1972 Sidney Lanier Bridge collapse

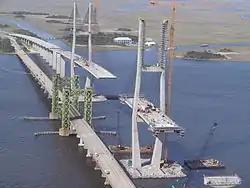

The Sidney Lanier Bridge was a long, four-lane automobile bridge that spanned the Brunswick River, a tidal river, in Brunswick, Georgia. Construction on the bridge was completed in 1956. Situated roughly south of downtown Brunswick, it carried U.S. Route 17, a major north–south thoroughfare for both the eastern portion of Glynn County and the East Coast of the United States at large. While the main portion of the bridge stood only about to above the surface of the river, it featured a vertical-lift section to allow for larger oceangoing ships to access the Port of Brunswick. The bridge had a reputation among seamen for being difficult to traverse, as its opening meant that large ships with wide turning radii had to begin aligning themselves with the passageway well in advance of reaching the bridge. A 2012 article in "The Brunswick News" described the bridge's passageway as being "small" and "dangerous" for large ships to pass through.